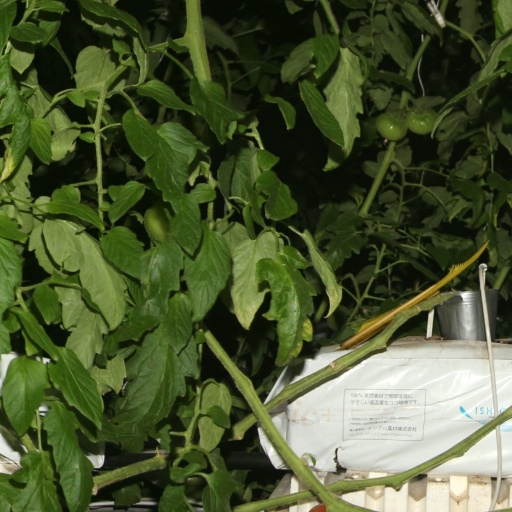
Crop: tomato